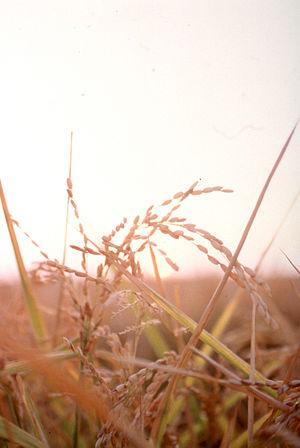
Un riz génétiquement modifié est une souche de riz dont le patrimoine génétique a été modifié par ingénierie génétique. Des plants de riz ont été modifiés avec des objectifs variés, par exemple augmenter leur teneur en micronutriments tels que la vitamine A, améliorer la photosynthèse, leur conférer une résistance à des herbicides ou à des ravageurs et agents pathogènes, augmenter la taille des grains, générer des nutriments, des arômes ou produire des protéines humaines.